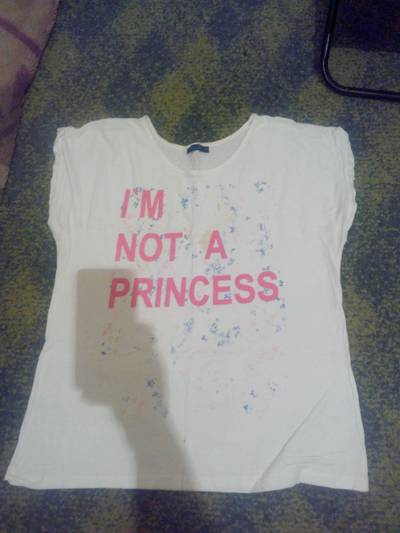
Waste category: clothes